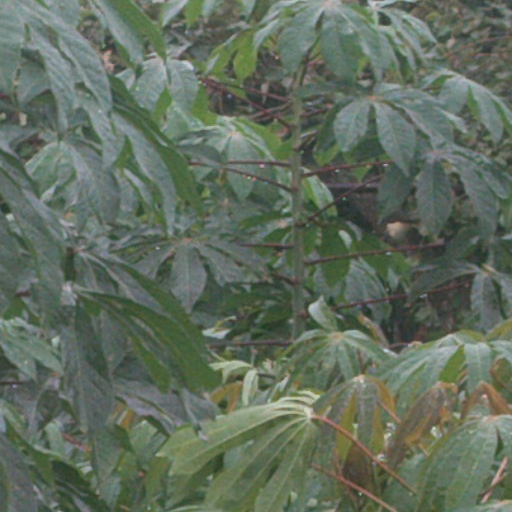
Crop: cassava